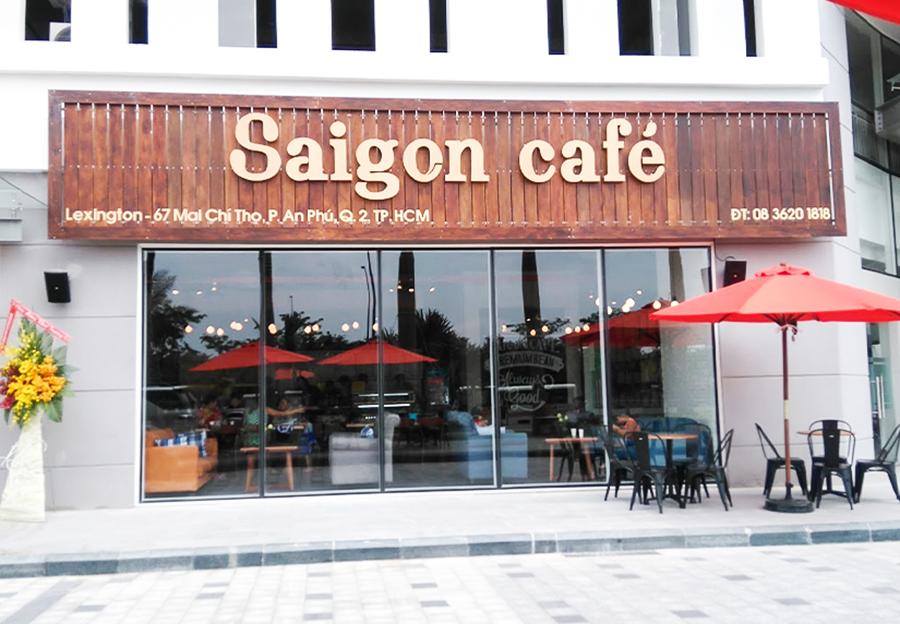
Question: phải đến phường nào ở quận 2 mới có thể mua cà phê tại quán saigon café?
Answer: phường an phú